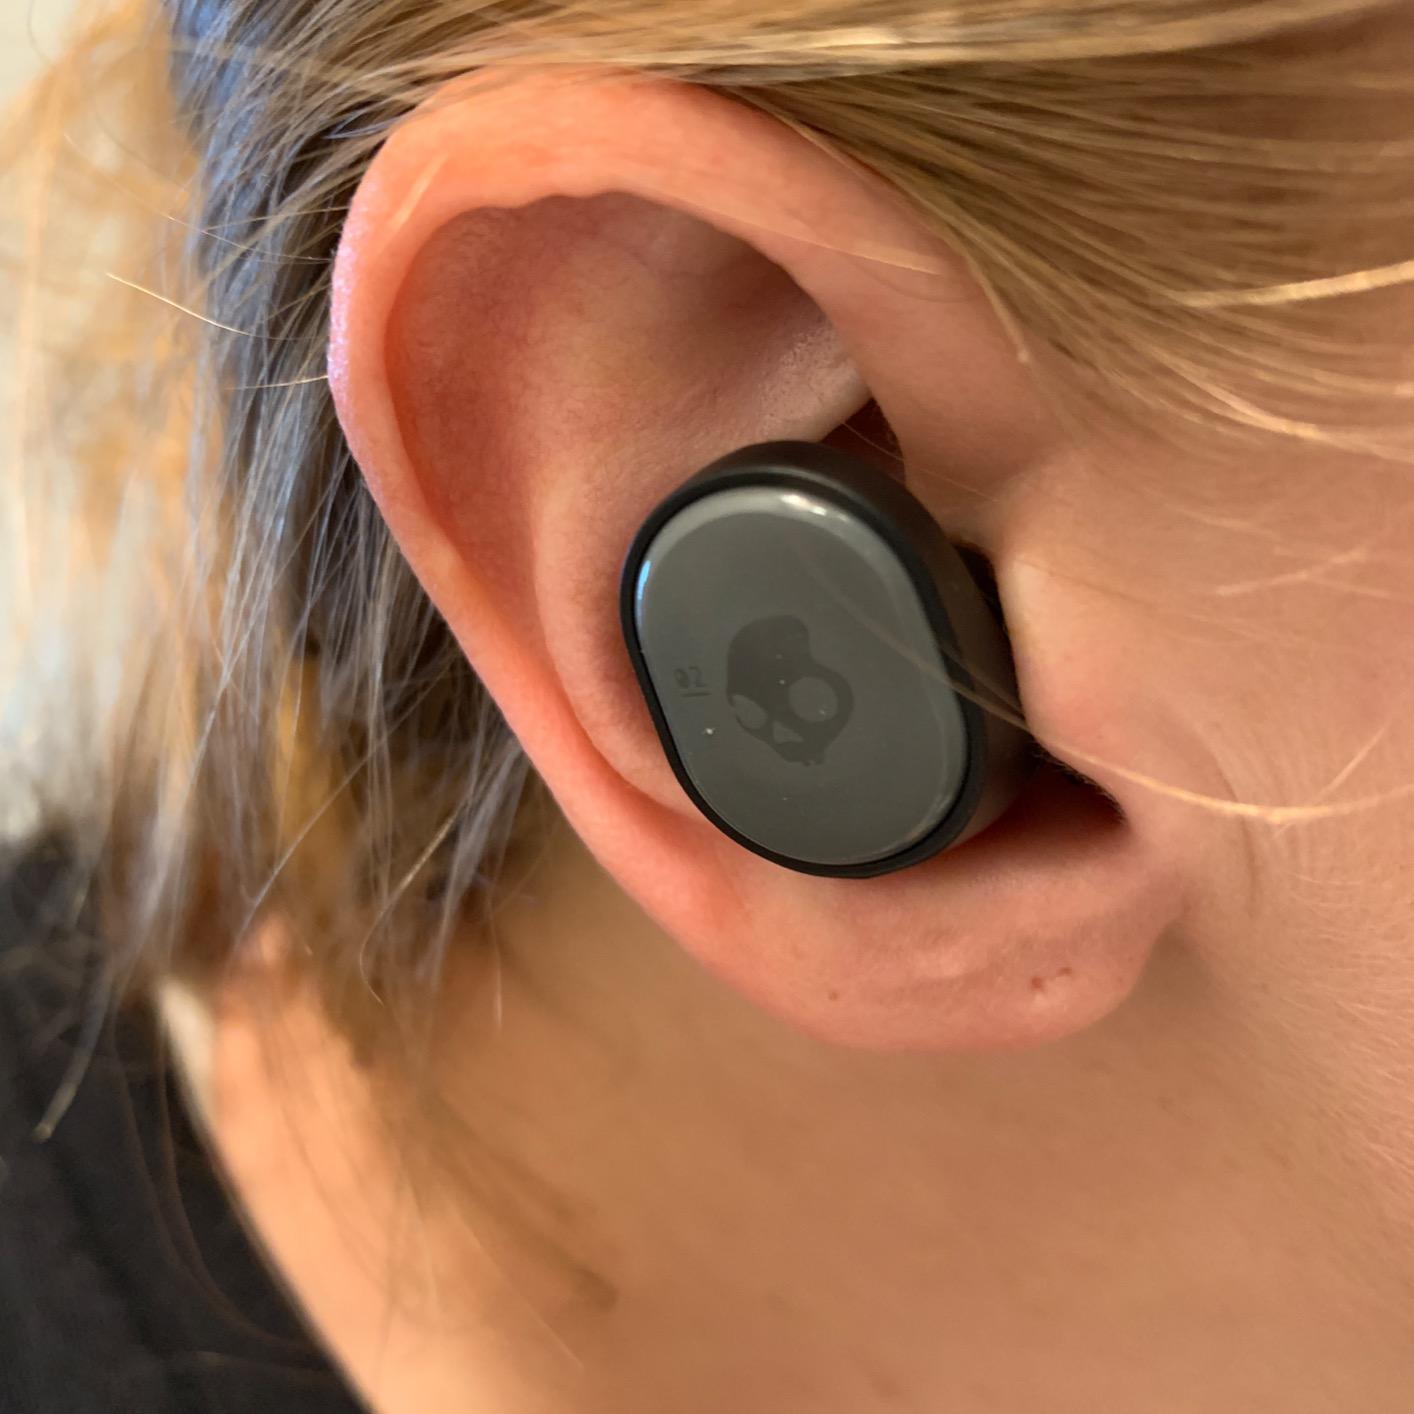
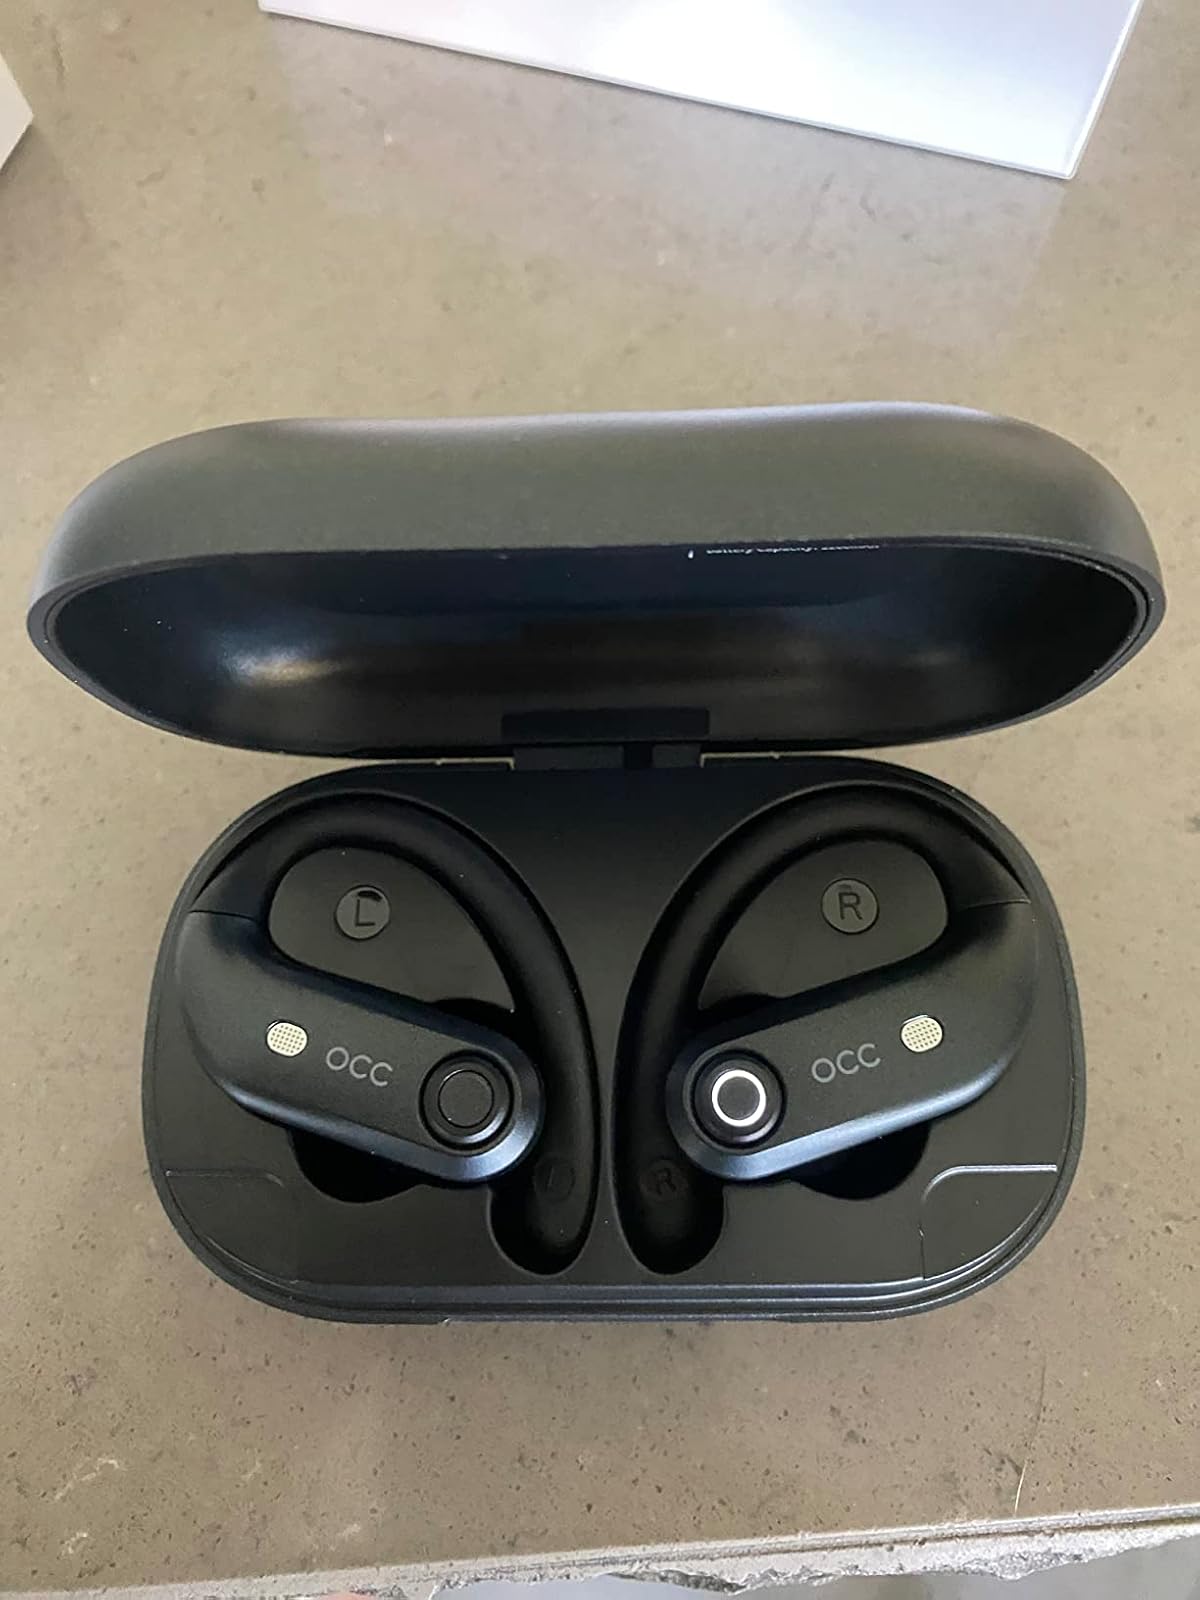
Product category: earbuds
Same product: no